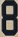
Number: 8